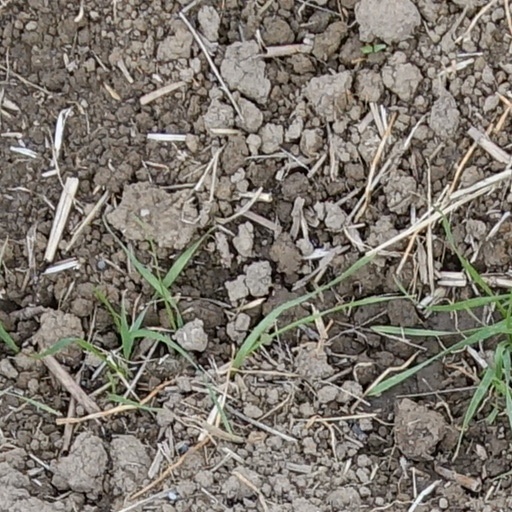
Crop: wheat